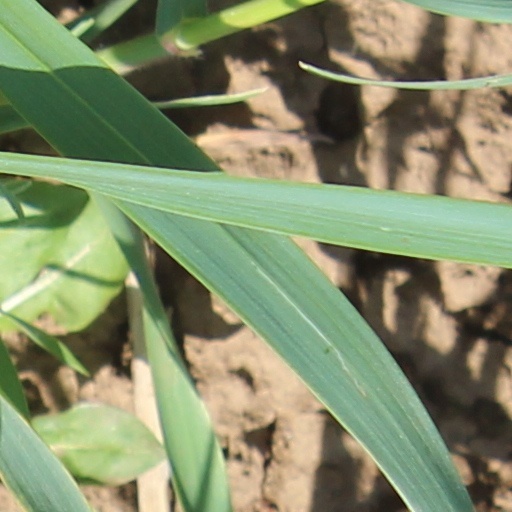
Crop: wheat